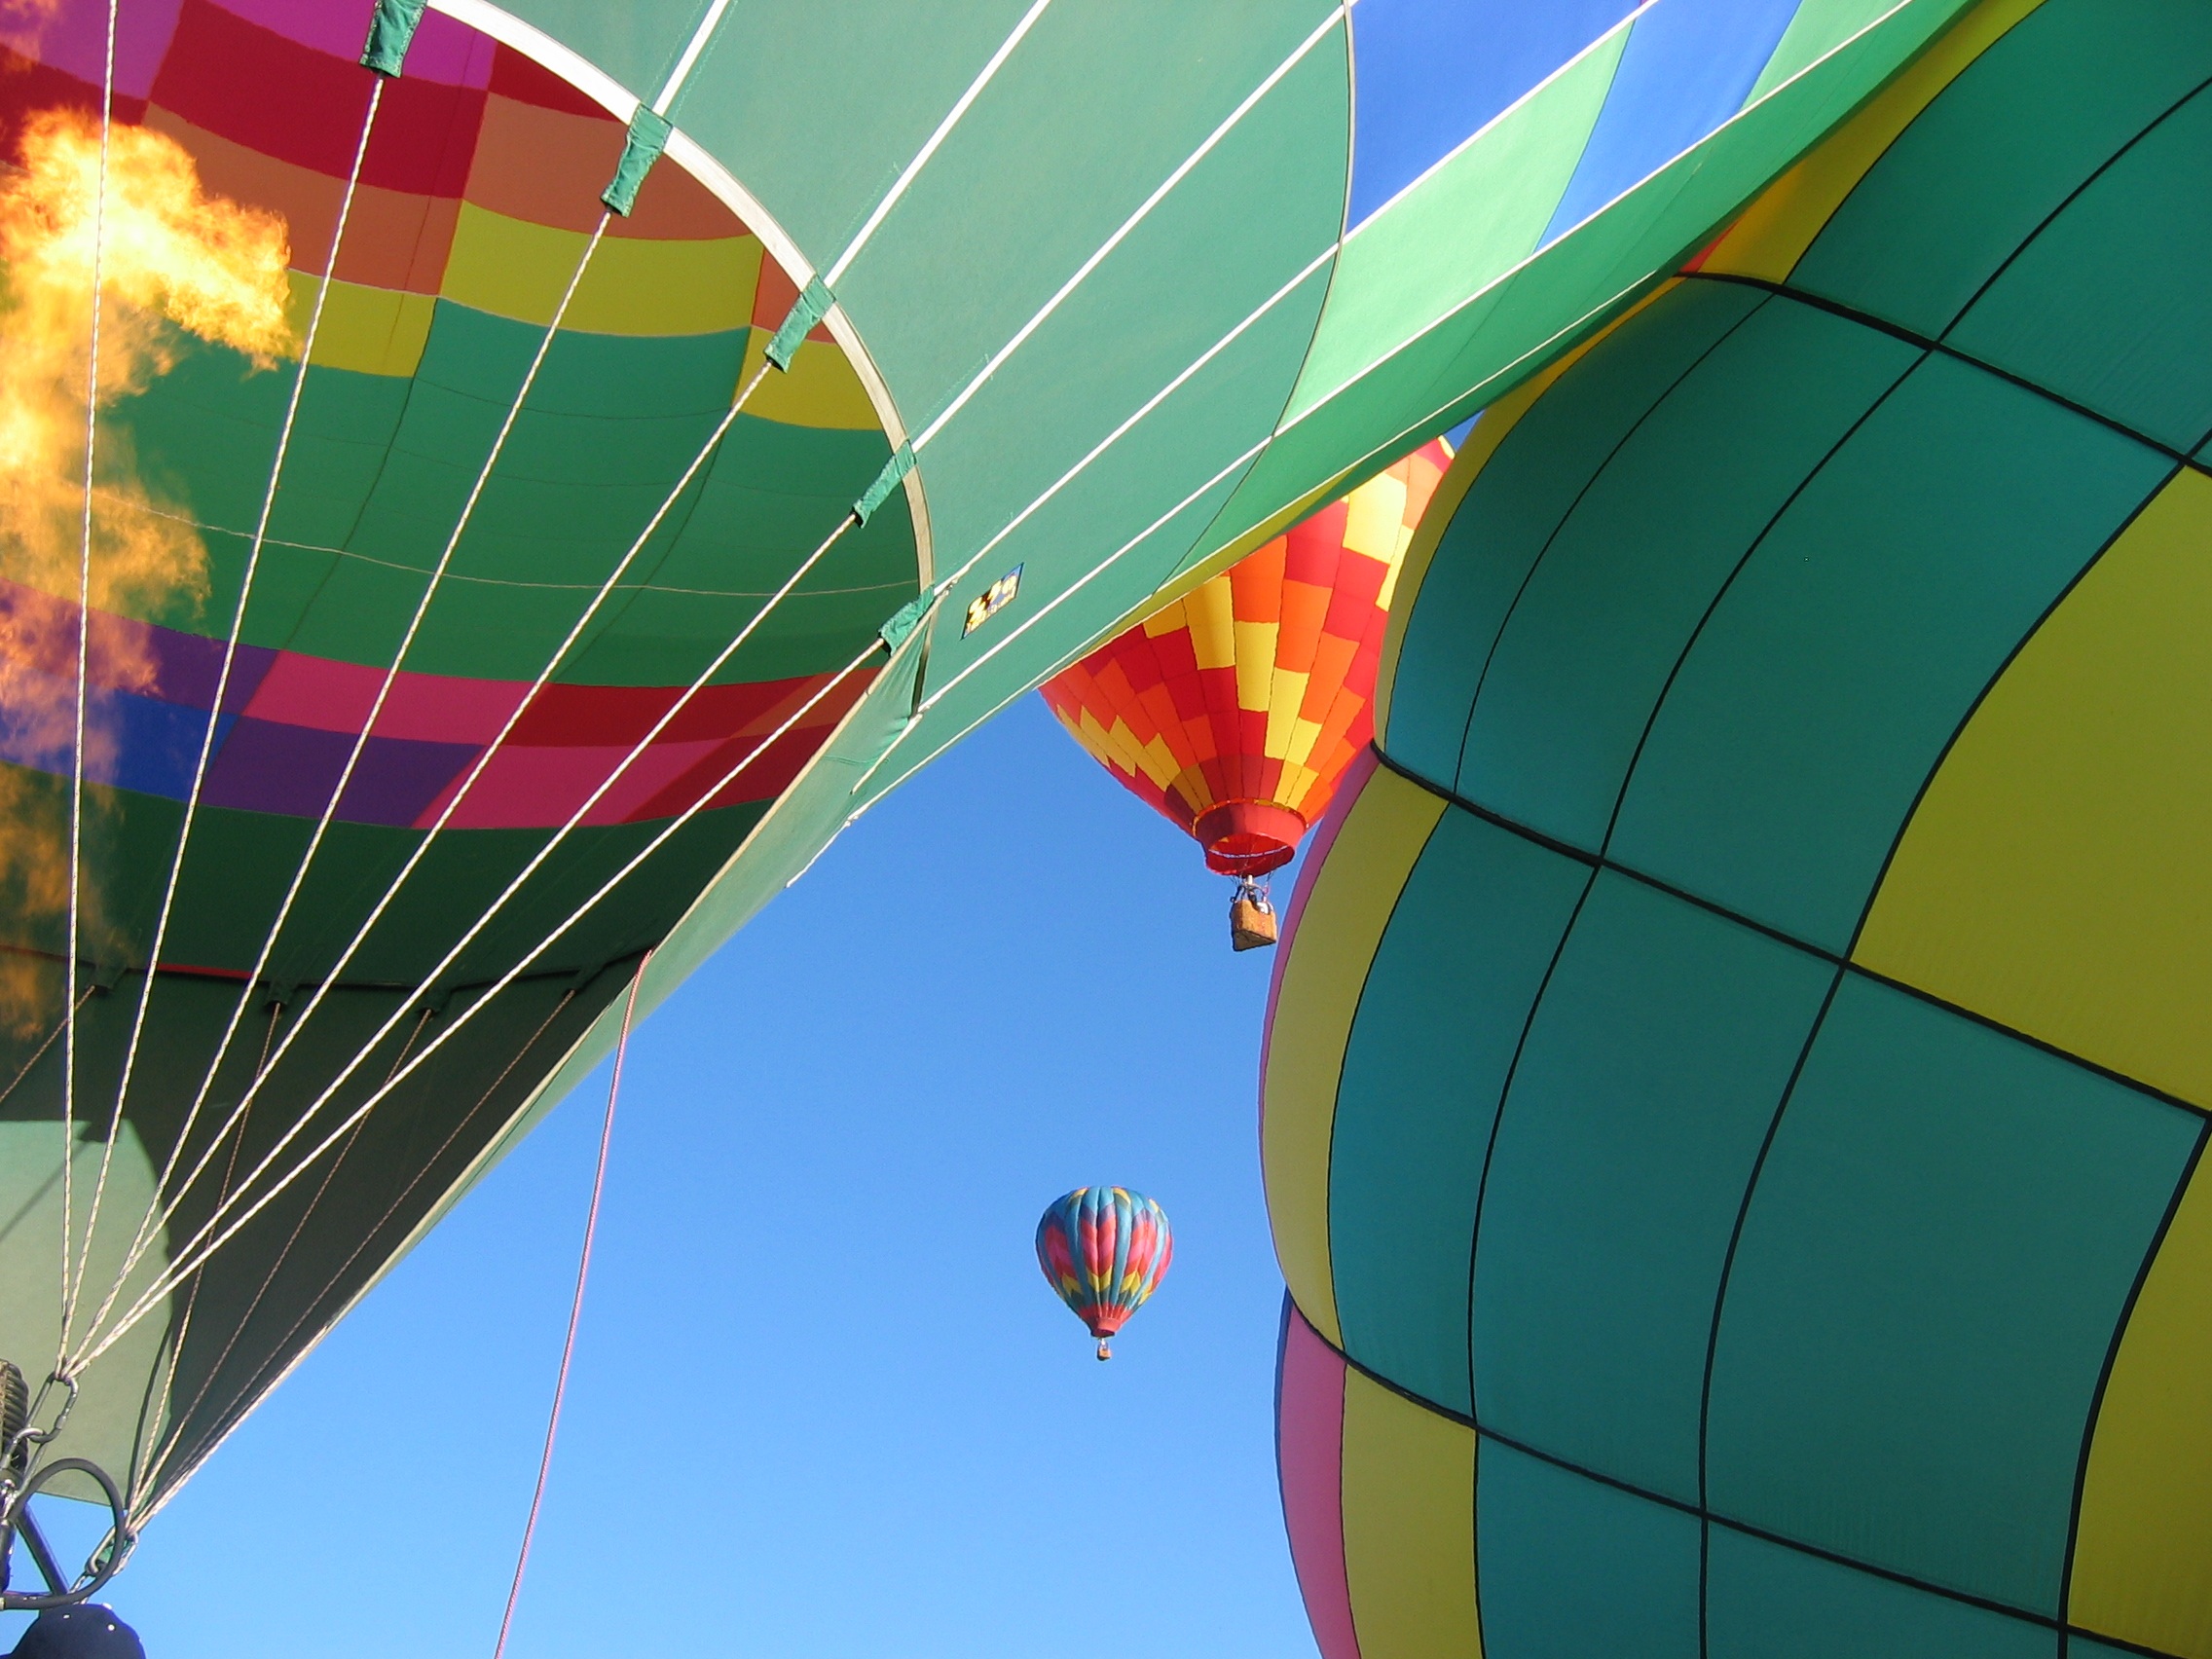
wing, sky, balloon, hot air balloon, flying, aircraft, vehicle, floating, toy, balloons, hot air ballooning, hot air balloons, atmosphere of earth